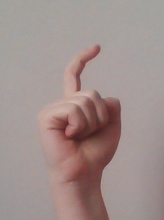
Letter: ra